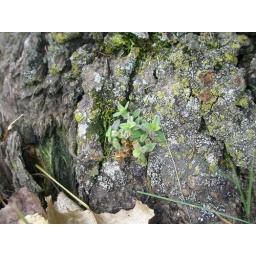
It just looked kind of cute coming out of the tree like that. Hang in there, buddy.